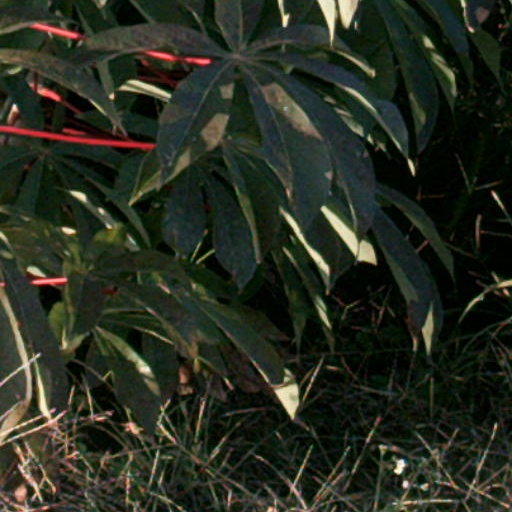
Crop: cassava